Golf Club Halt railway station (England)

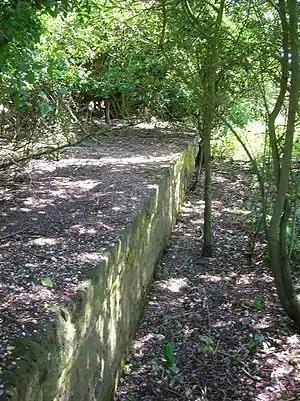
Golf Club Halt station

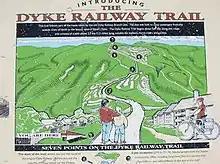
Dyke Railway Trail sign

Golf Club Halt railway station, was a railway station in Hove, in East Sussex, England which opened in 1891 and closed in 1939. The station served the Brighton & Hove Golf Club, established in 1887.